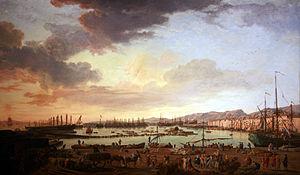
La flotte du Levant est, sous l'Ancien Régime, l'ensemble des navires de la Marine royale française destinés aux opérations navales en Méditerranée. Elle est l'alter ego de la flotte du Ponant, basée en Manche et dans l'Atlantique.
Cet article recense les œuvres exposées au Muséum central des arts de la République, précurseur du musée du Louvre à Paris, lors de son inauguration en 1793.
Michel-Ange Duquesne, Marquis de Menneville né à Toulon en 1702 et mort le 17 septembre 1778, est un officier de marine et administrateur colonial français du XVIIIᵉ siècle. Il est gouverneur de la Nouvelle-France de juillet 1752 au 10 juillet 1755 où il mène une active politique d’établissements militaires dans l’Ohio. Rentré en France en 1755, il est promu chef d'escadre et sert pendant la guerre de Sept Ans à Toulon. Il est battu et capturé par l’amiral Osborn au combat de Carthagène sur les côtes espagnoles en 1758, ce qui met un terme à sa carrière.